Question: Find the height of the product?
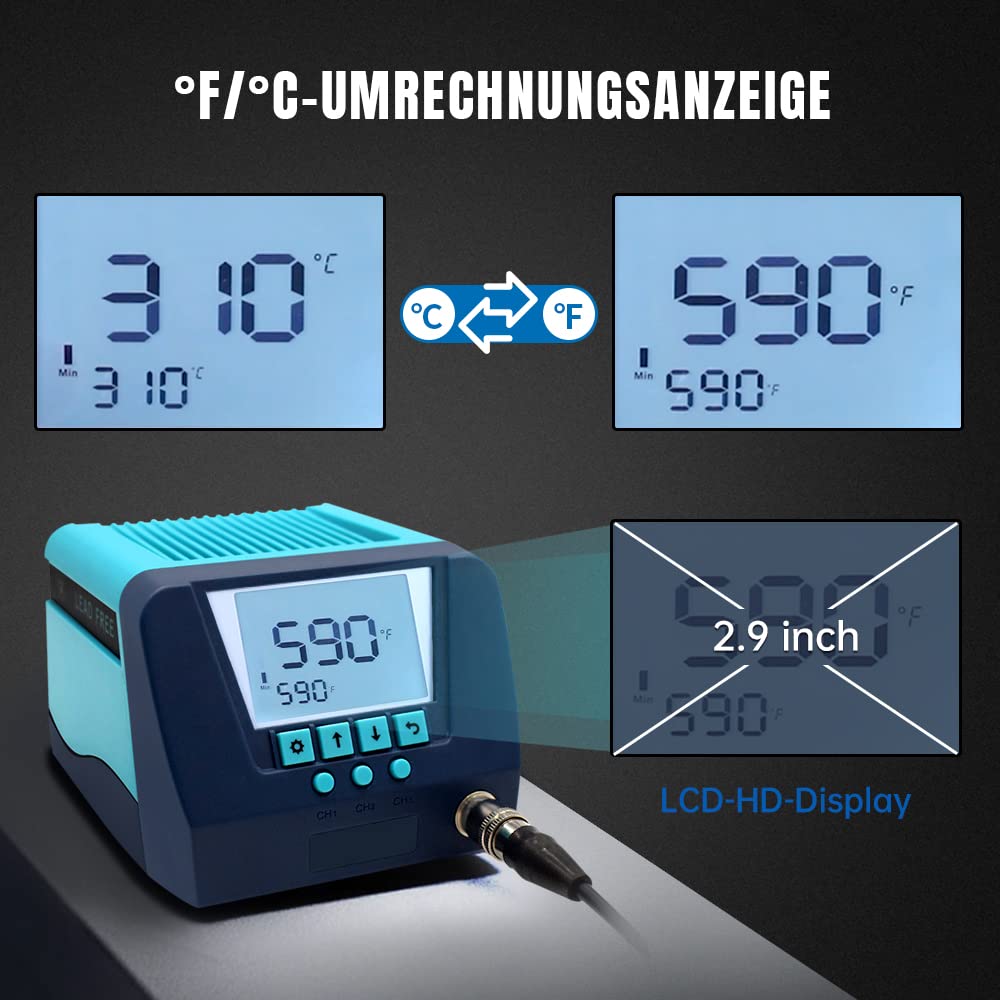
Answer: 2.9 inch